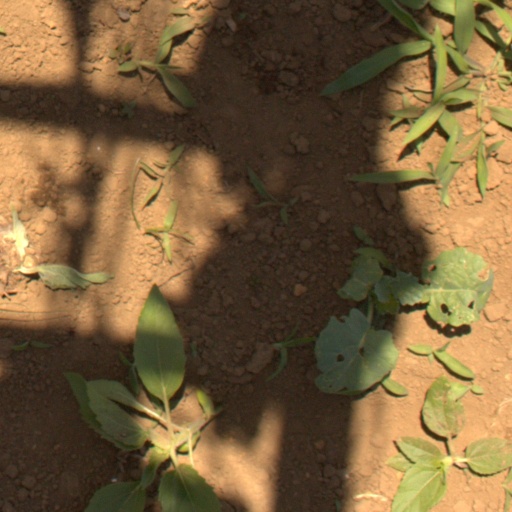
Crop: Jerusalem artichoke